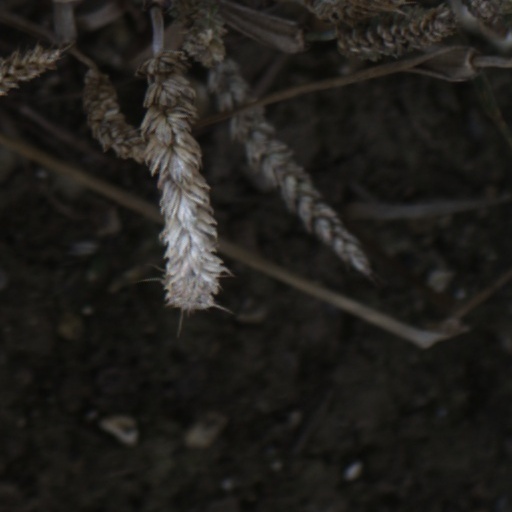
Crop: wheat